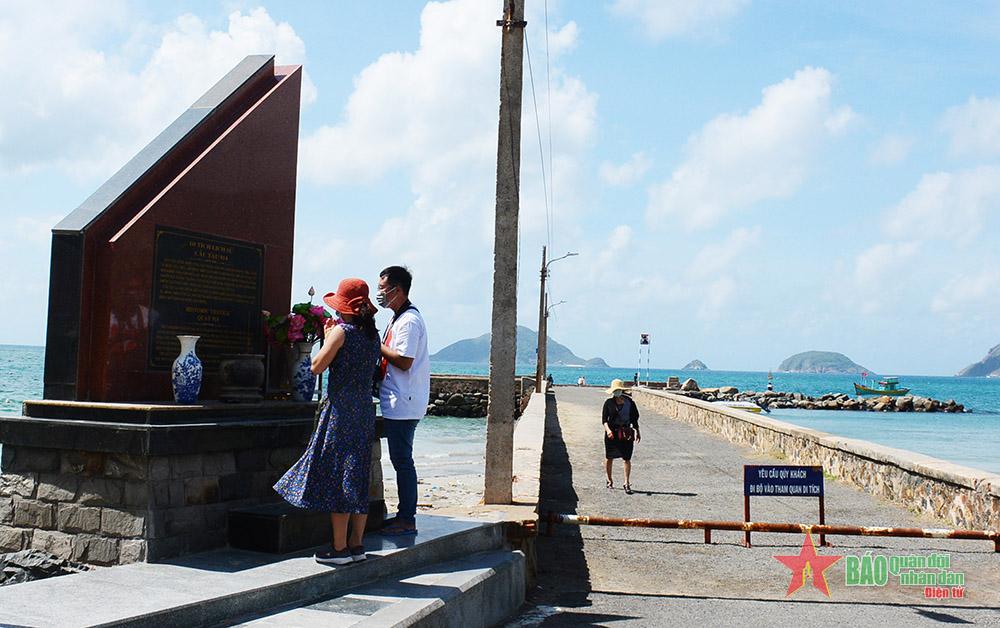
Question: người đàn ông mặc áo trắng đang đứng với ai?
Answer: với một người phụ nữ mặc đầm màu xanh dương